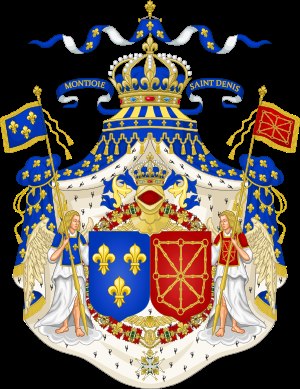
Ludvig 14. af Frankrig
Bourbonernes våben for Frankrig og Navarra siden foreningen af kronerne 1589
Ludvig 14. var konge af Frankrig fra 1643 til 1715. Han kaldes Solkongen.